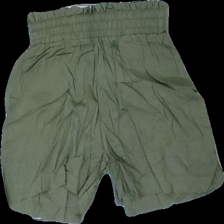
View: front
Type: Shorts
Category: Ladies
Brand: Not in the list
Brand text on label: Angelology
Colors: Green
Material: 100% viscose
Cut: Regular
Size: XS
Season: All
Price range: 50-100
Recommended usage: Reuse